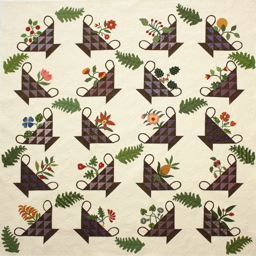
original pattern is a reproduction of an antique quilt in collection